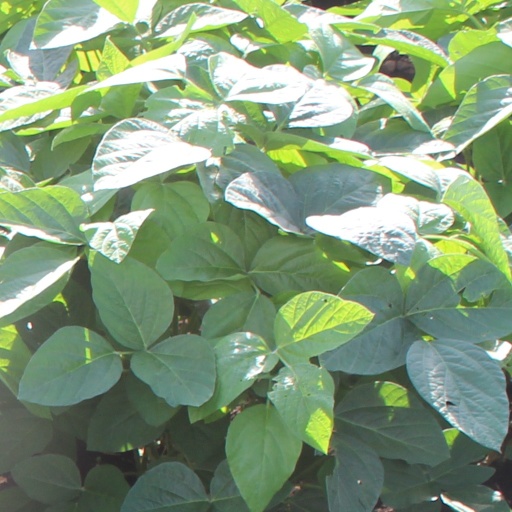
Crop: soybean